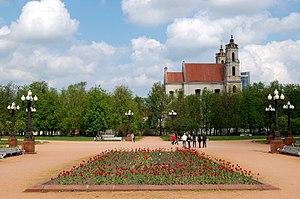
Le parc Lukiškės, près de l'avenue Gediminas, à Vilnius, en Lithuanie.